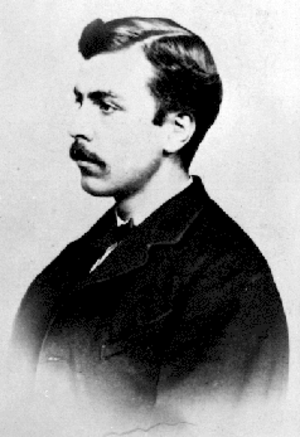
Cette page concerne des événements d'actualité qui se sont produits durant l'année 1887 dans la province canadienne de Colombie-Britannique.